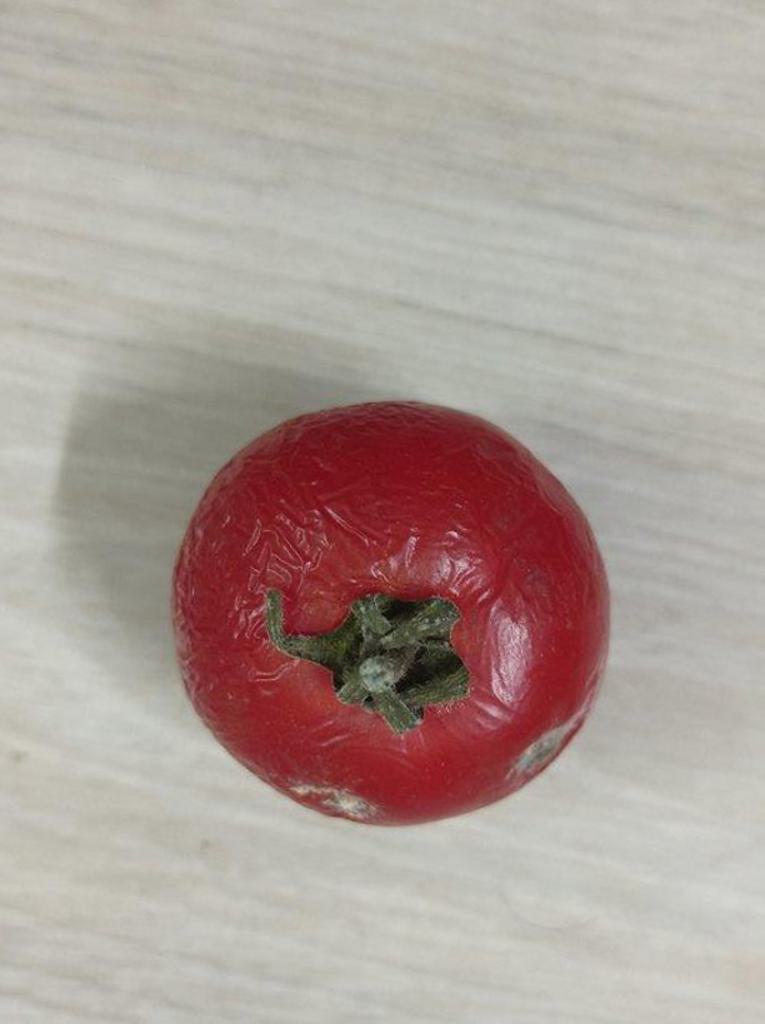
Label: Rotten